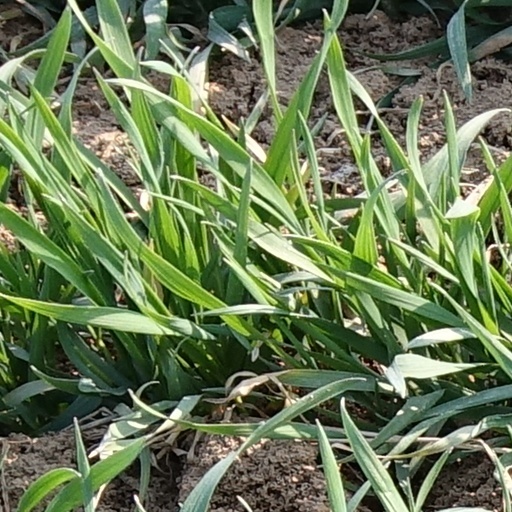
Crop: wheat